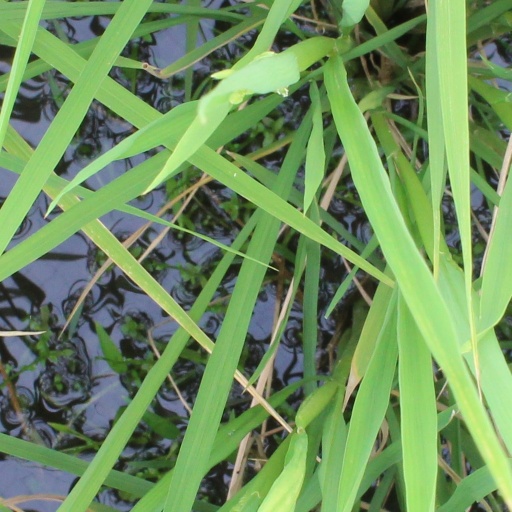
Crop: rice